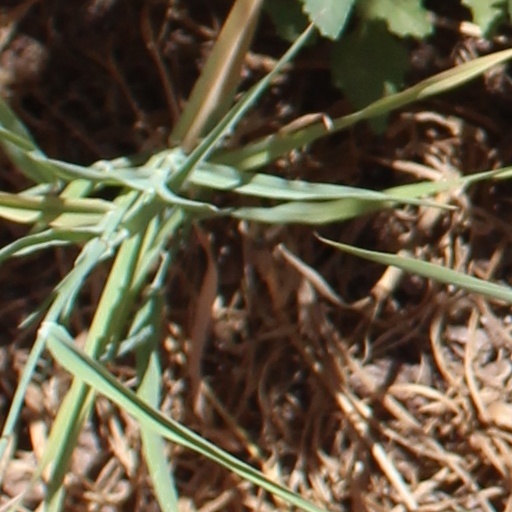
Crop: wheat